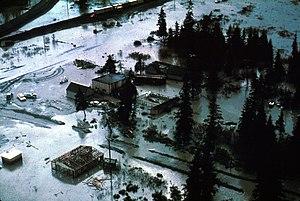
Portage est une localité d'Alaska aux États-Unis, située sur le Golfe de Cook à 47 milles d'Anchorage. L'endroit a été totalement détruit en 1964 lors du séisme de 1964 en Alaska, disparaissant sous plusieurs mètres d'eau. Il ne reste plus actuellement que les ruines de quelques bâtiments, ainsi que les troncs d'arbres morts à la suite de l'étouffement de leurs racines dans l'eau salée.